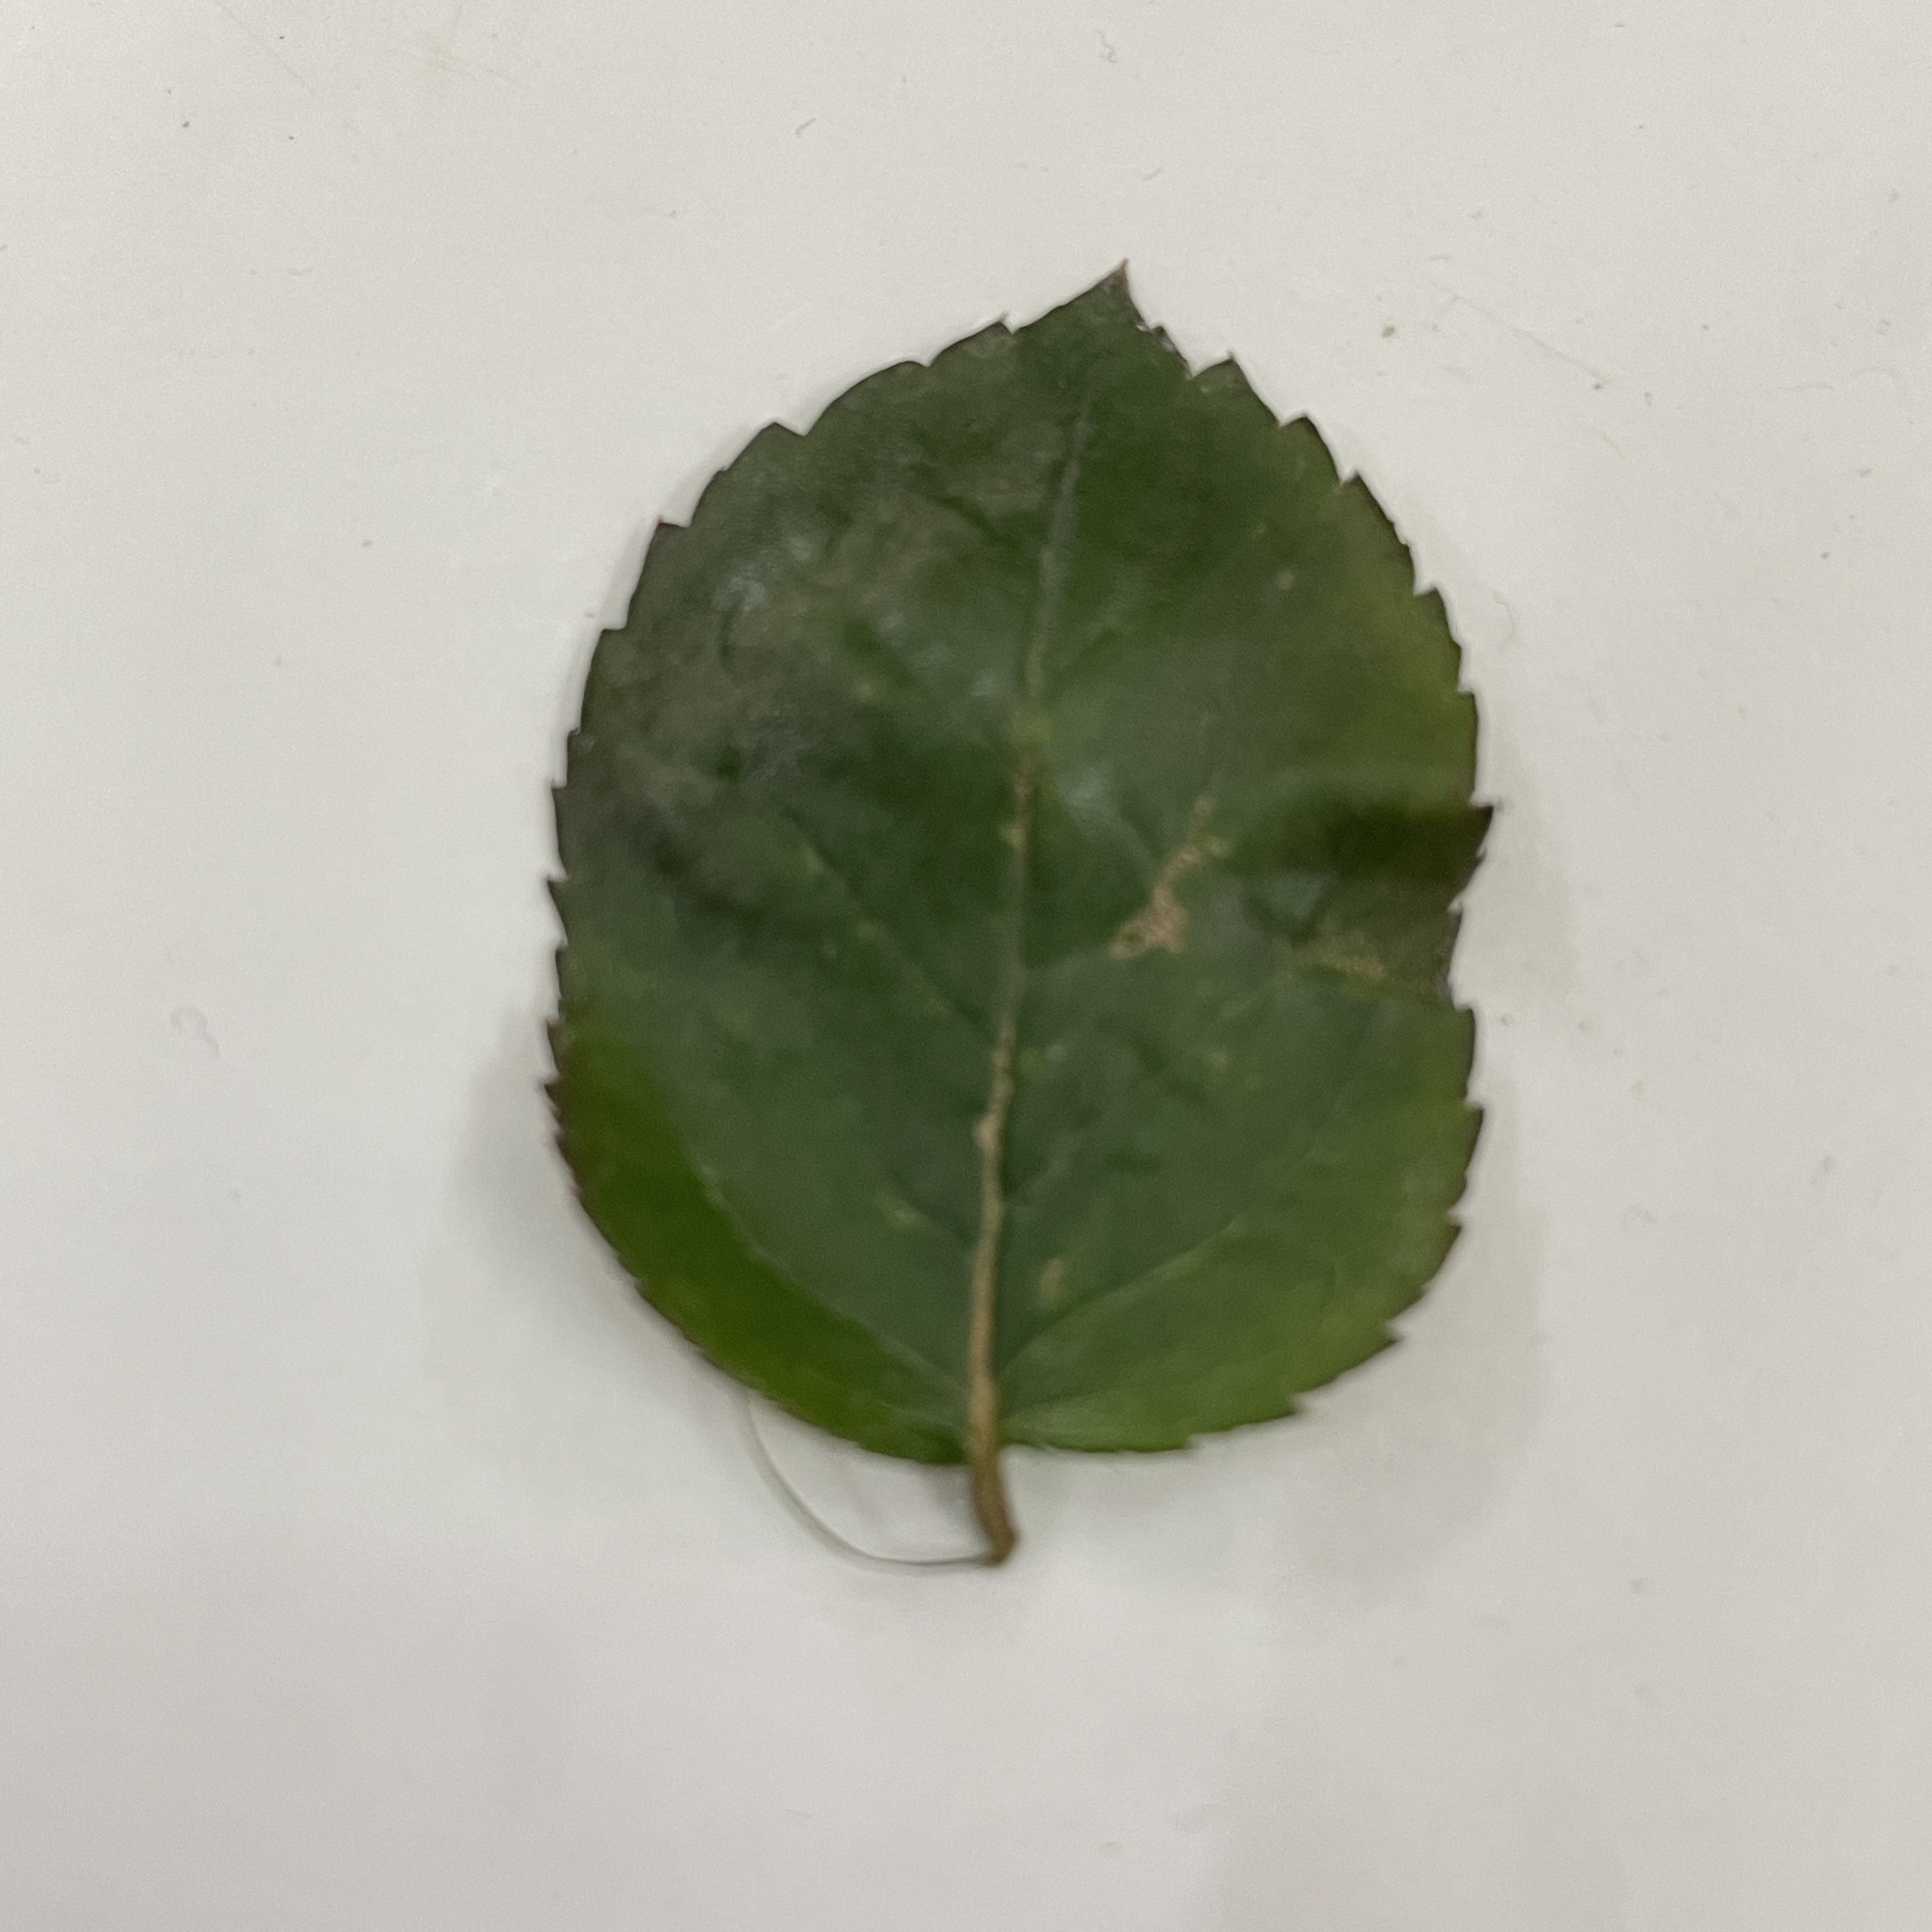
Label: Healthy Leaf